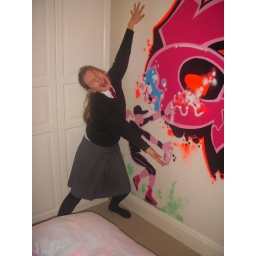
Another satisfied customer! Alex shows off her new mural on her bedroom wall in London.